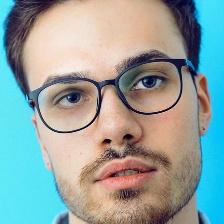
Label: faces